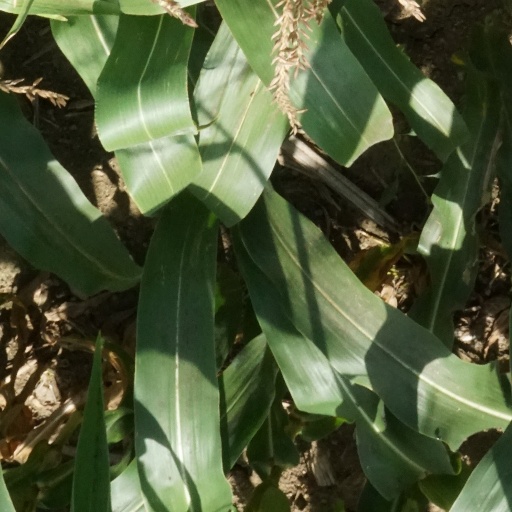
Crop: maize; corn